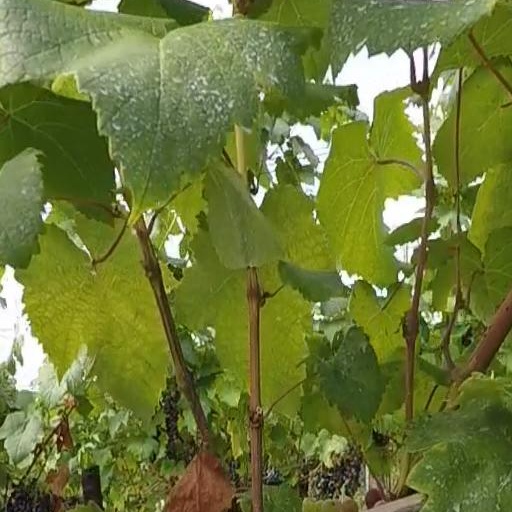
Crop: grape